S.D.I. (video game)

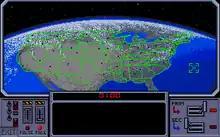
Atari ST screenshot

The player takes the role of the commander-in-chief of the American SDI system, who according to the game manual is a Captain named Sloan McCormick, presumably in the United States Air Force. McCormick has his headquarters on an American military space station, which commands and controls a network of twelve anti-missile satellites in geosynchronous orbit over the United States. The game's advertising blurb indicates that these American satellites employ particle beams. The plot states that Soviet insurrectionists, led by discontented members of the KGB have gained control of several ICBMs, as well as space launch facilities capable of deploying crewed orbital fighters. Since the rebels receive no response to their demands for the Kremlin to surrender and for the Americans to abandon their SDI system, the revolutionaries have begun using their seized assets to periodically launch fighters against both space stations. They have also begun periodically firing waves of nuclear missiles at the United States. The player engages the enemy projectiles and enemy ships using a space-based fighter. The player must destroy the incoming missiles lest they wreak destruction upon the U.S. The player must also make repairs to the defense satellites that become damaged during the battles.